Flag of Cimișlia

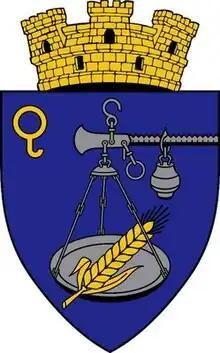
The coat of arms of Cimișlia, which was the basis for the flag and was used on it in earlier versions

In March 2007, the mayor of Cimișlia, Ion Alexandreanu, requested the collaboration of the National Heraldry Commission (CNH) to create a coat of arms and flag for the city. The preparatory documentation for this lasted a year, and in early 2008, a competition was announced. Participants would send their submissions for a coat of arms and flag, being 12 March 2008 the deadline. Contest winners would win two cash prizes of 1000 lei (almost $100 then) each. On 10 March, the Cimișlia City Council issued a decision setting up a commission to elaborate the city's symbols and approving its working regulations. This commission consisted of ten people. The president was the mayor Gheorghe Răileanu (who had replaced Alexandreanu), while the secretary was Radion Nechit, a specialist in juvenile and sportive problems. Another notable member was the vice mayor Sergiu Pleșca, whose actions were decisive during the process in later years.